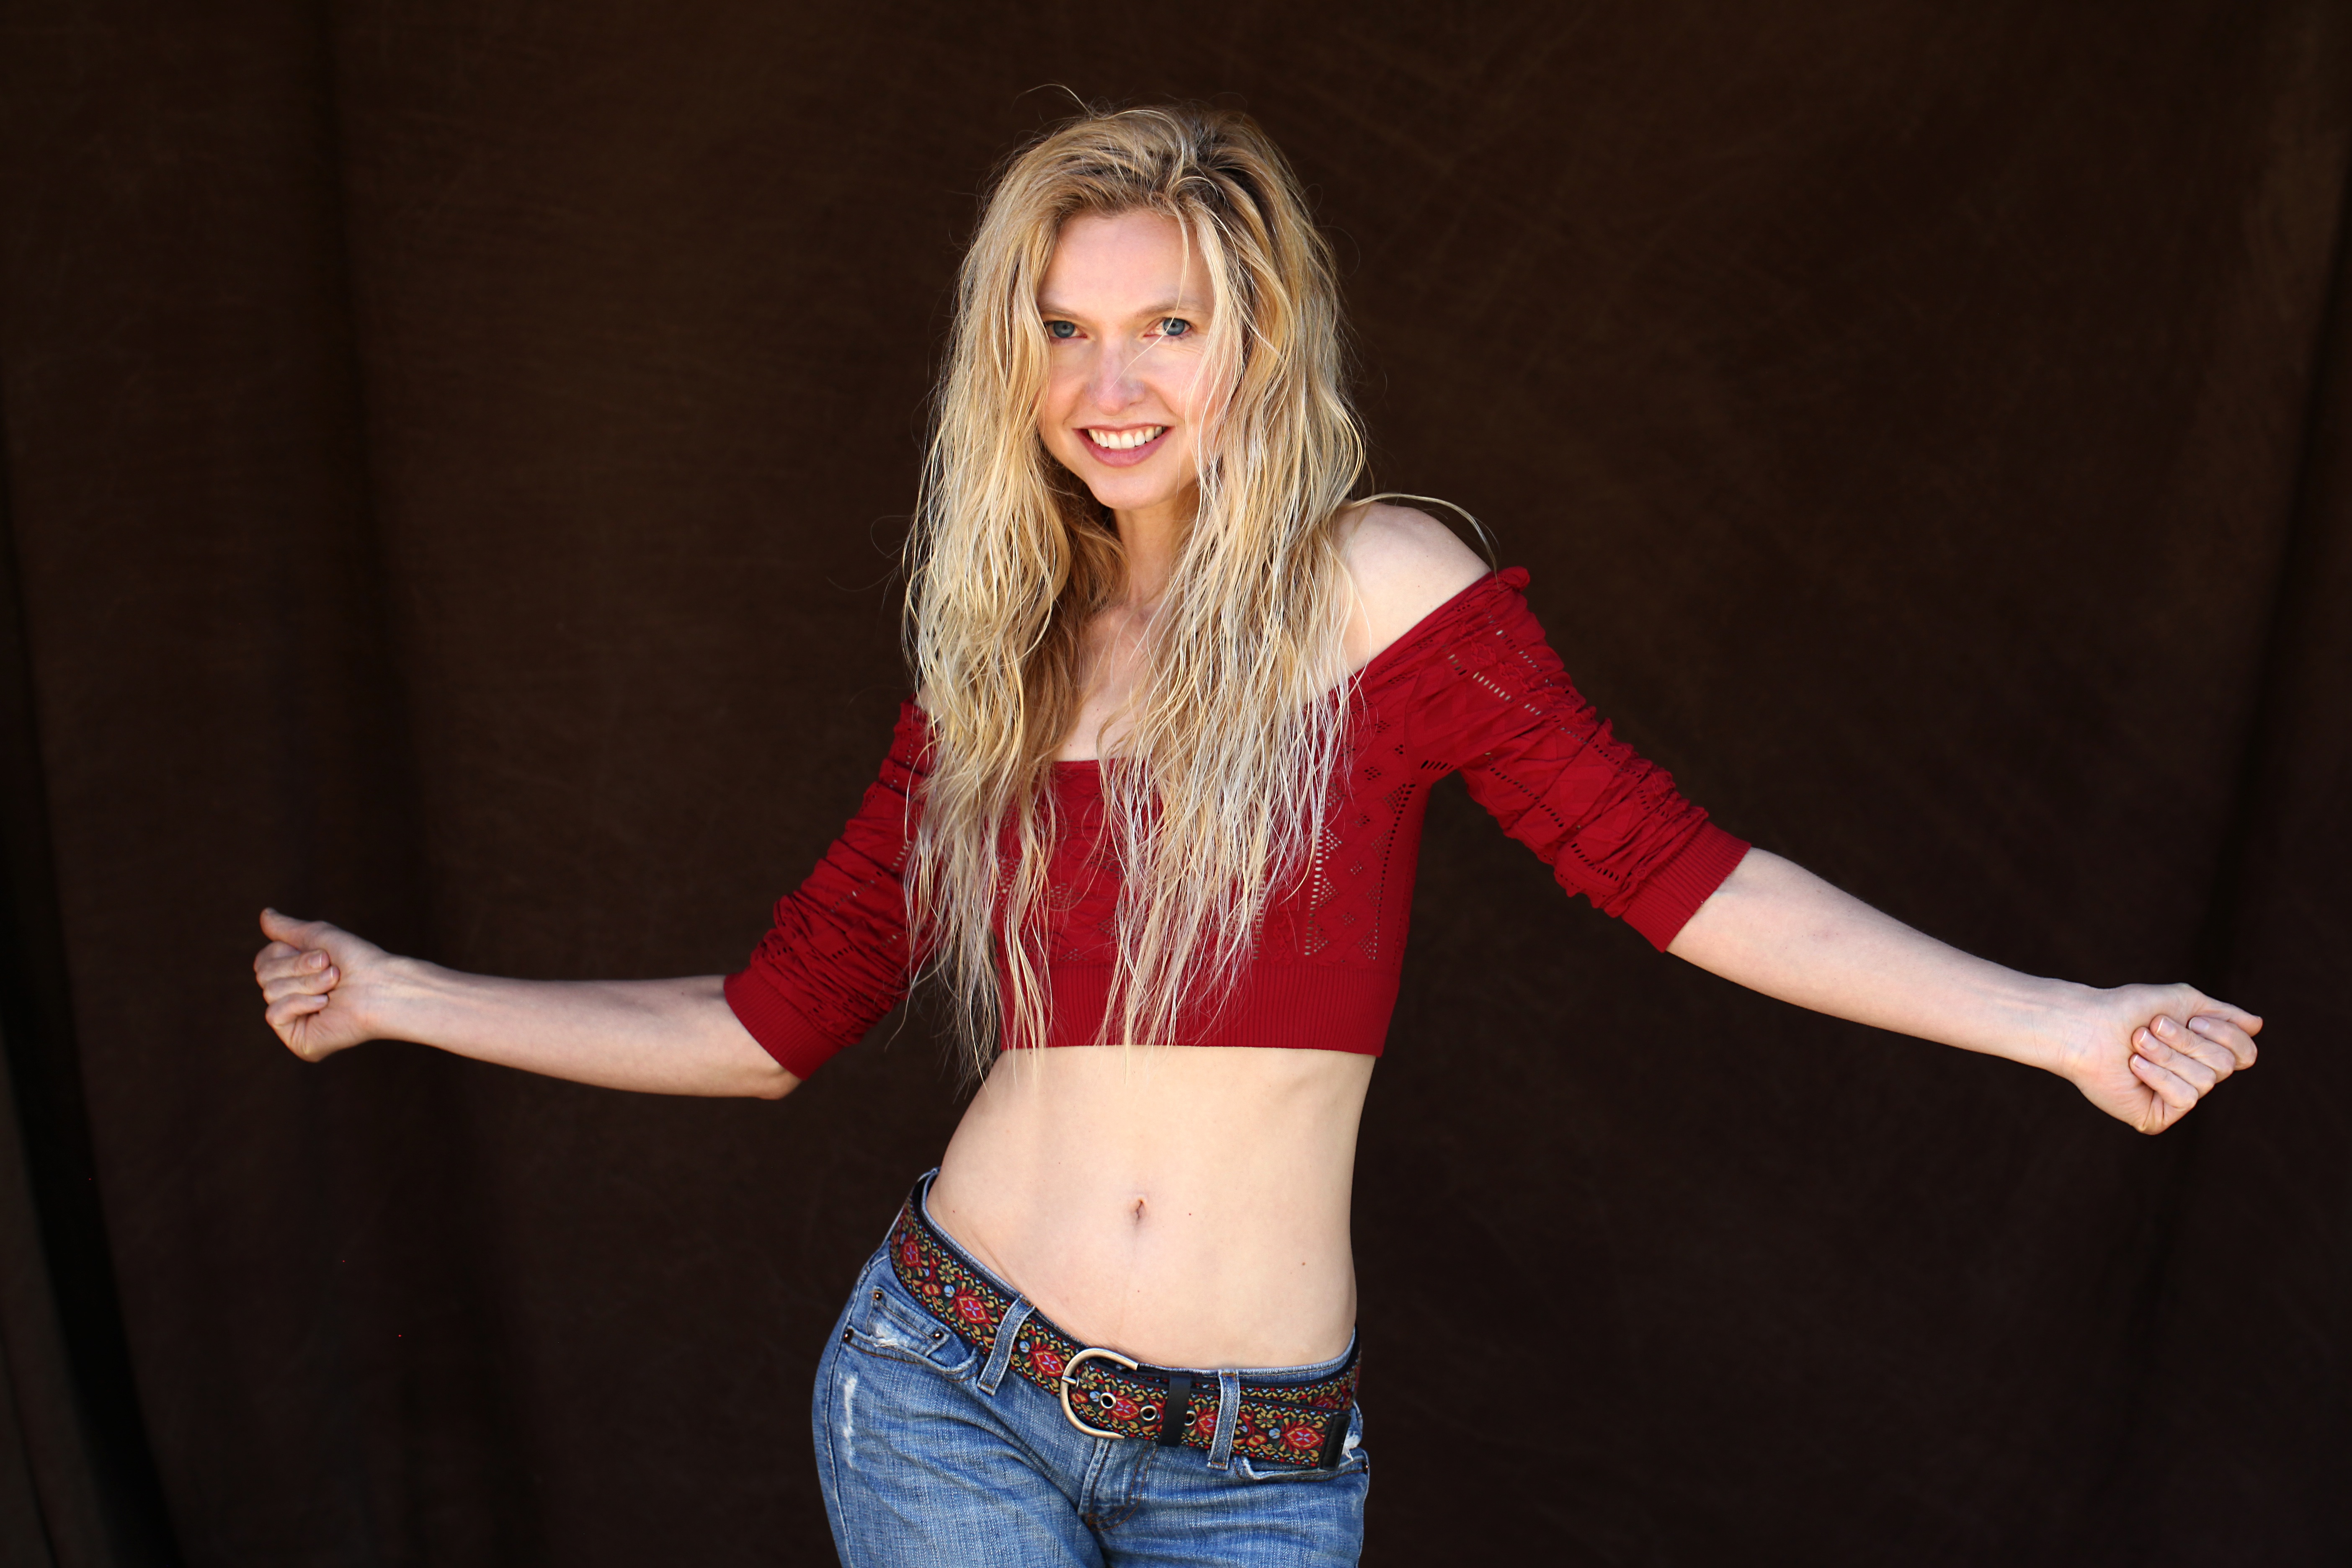
girl, woman, white, photography, cute, leg, singer, carefree, model, red, fashion, lady, healthy, smiling, smile, human body, happy, women, singing, beauty, joy, attractive, woman happy, abdomen, photo shoot, happy women